Me and My Mates vs the Zombie Apocalypse

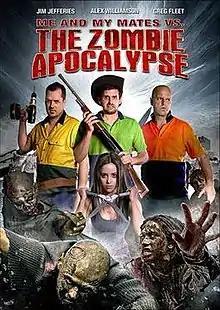
American poster

Me and My Mates vs the Zombie Apocalypse is a 2015 Australian zombie comedy horror film written and directed by Declan Shrubb and developed through ScreenACT's 2012 Low Budget Feature Pod. The film stars Jim Jefferies, Alex Williamson, Adele Vuko, Greg Fleet, Andy Trieu and Matt Popp, with cameos by Eso from Bliss N Eso, Jim Punnett and The Roundabout Crew.